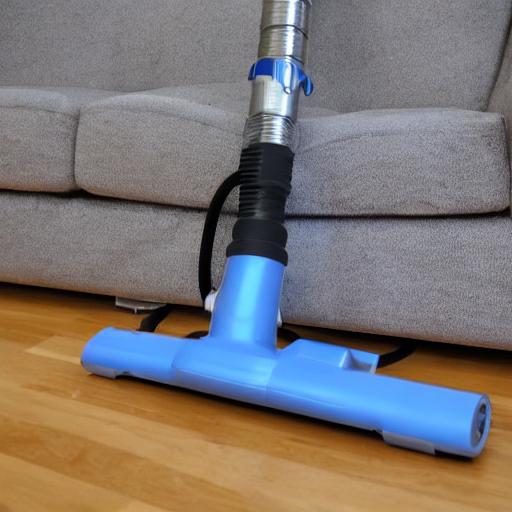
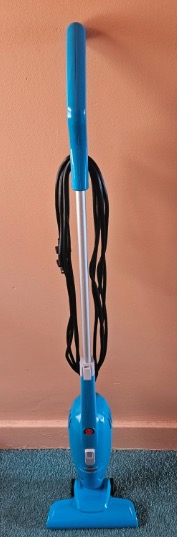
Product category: items_vacuum
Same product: no